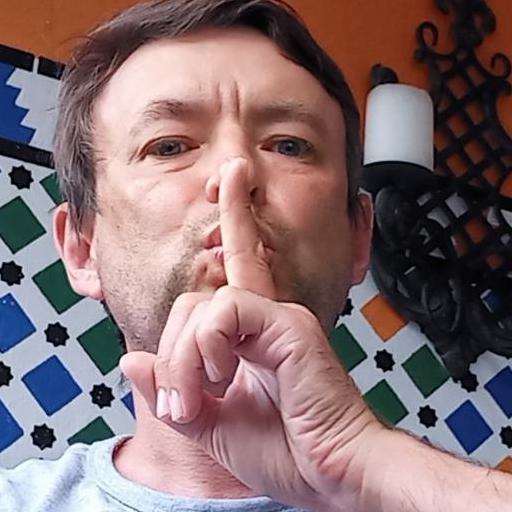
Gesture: mute